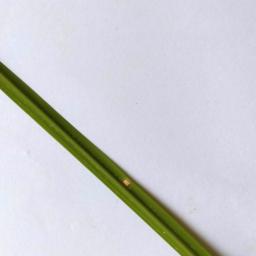
Label: Rice___Leaf_Blast